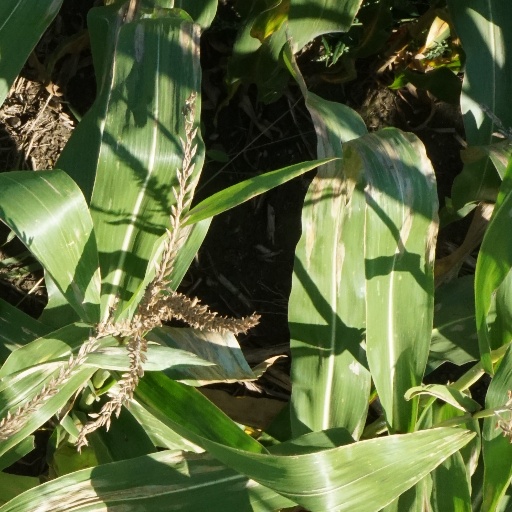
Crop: maize; corn